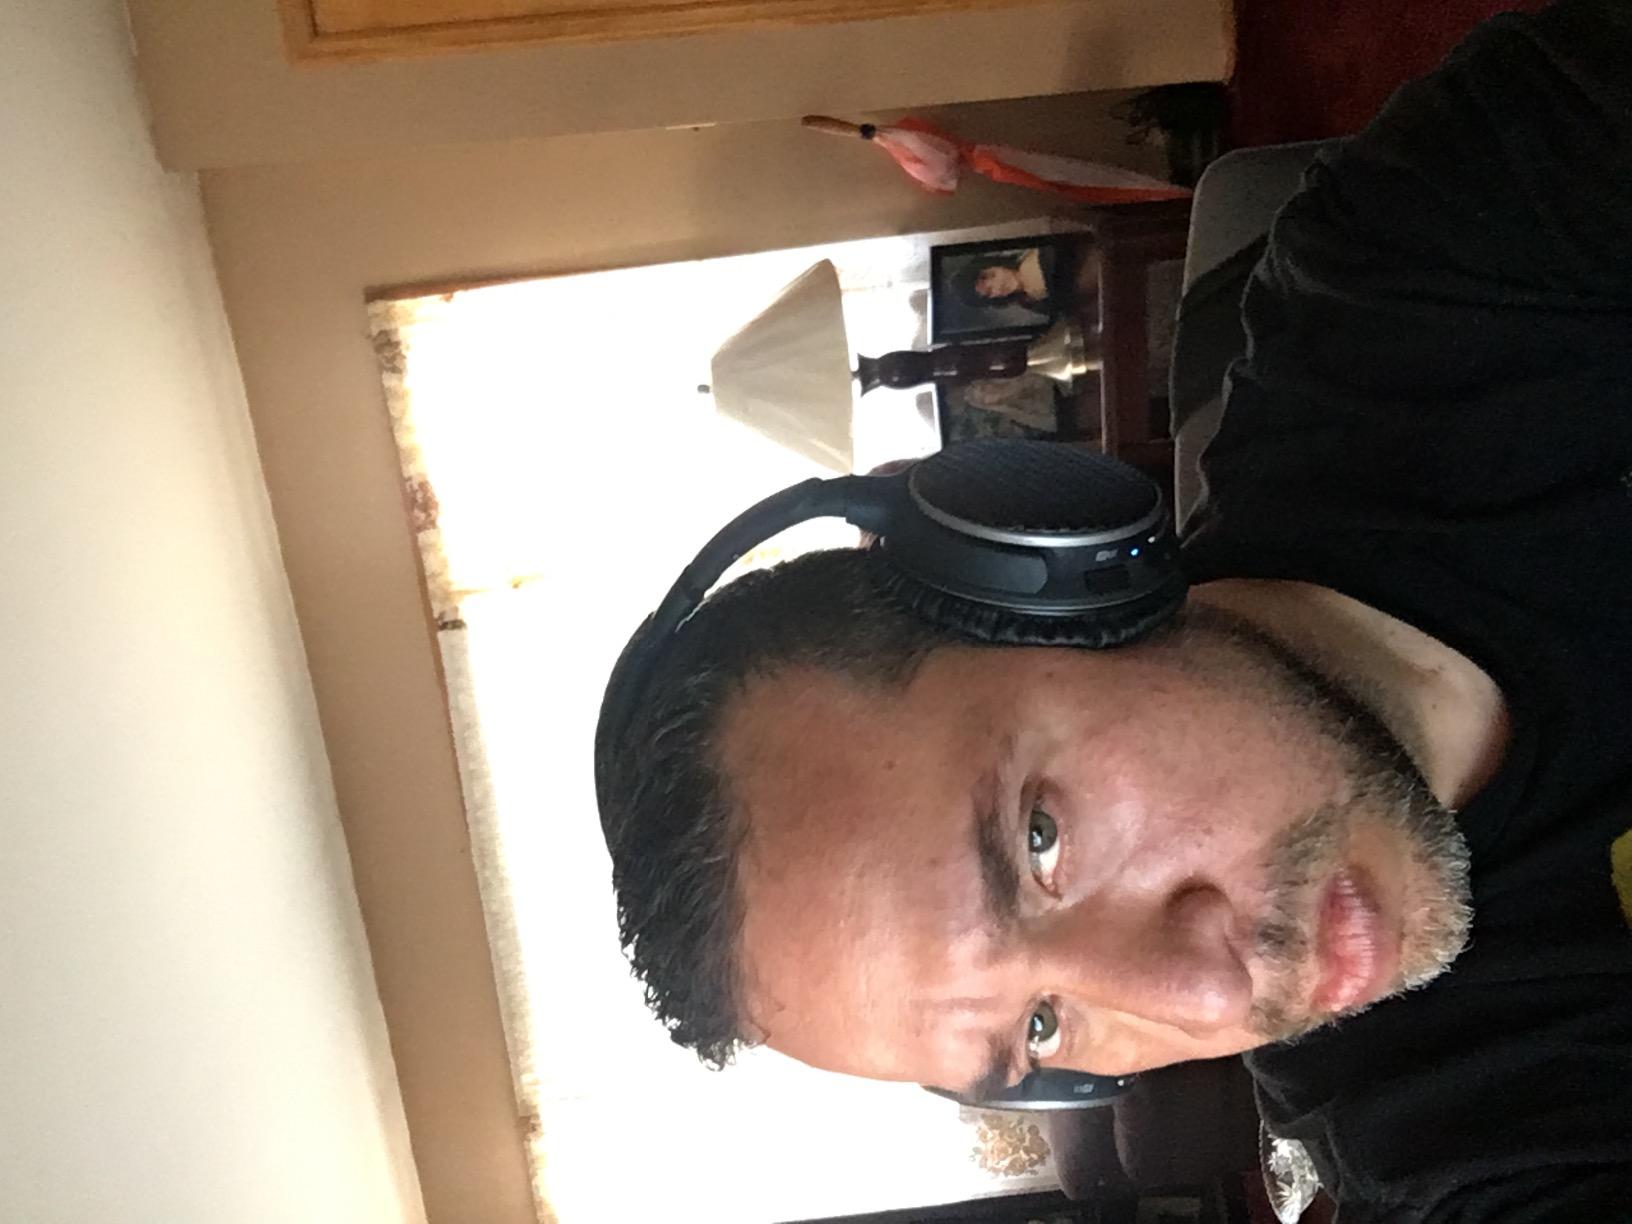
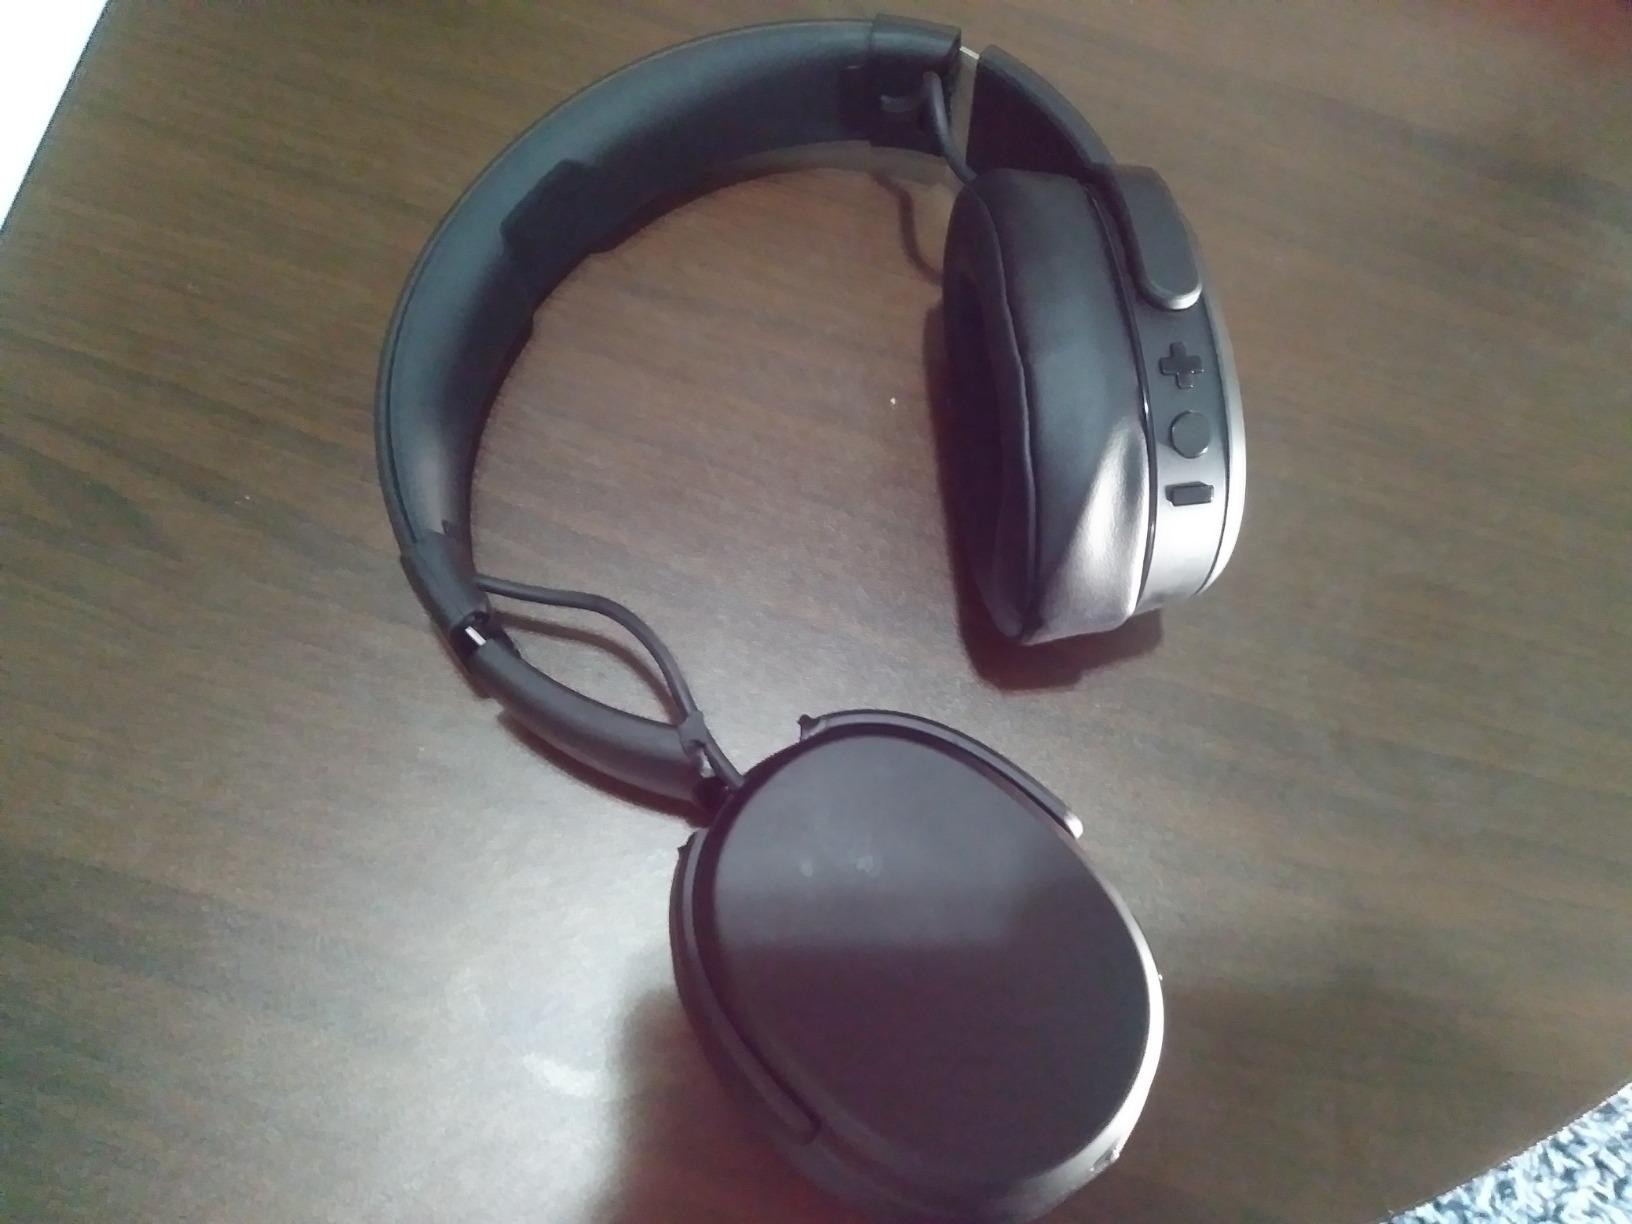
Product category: headphones
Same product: no